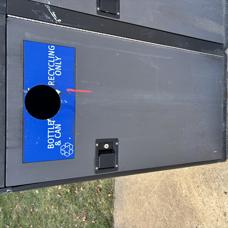
Label: recycling